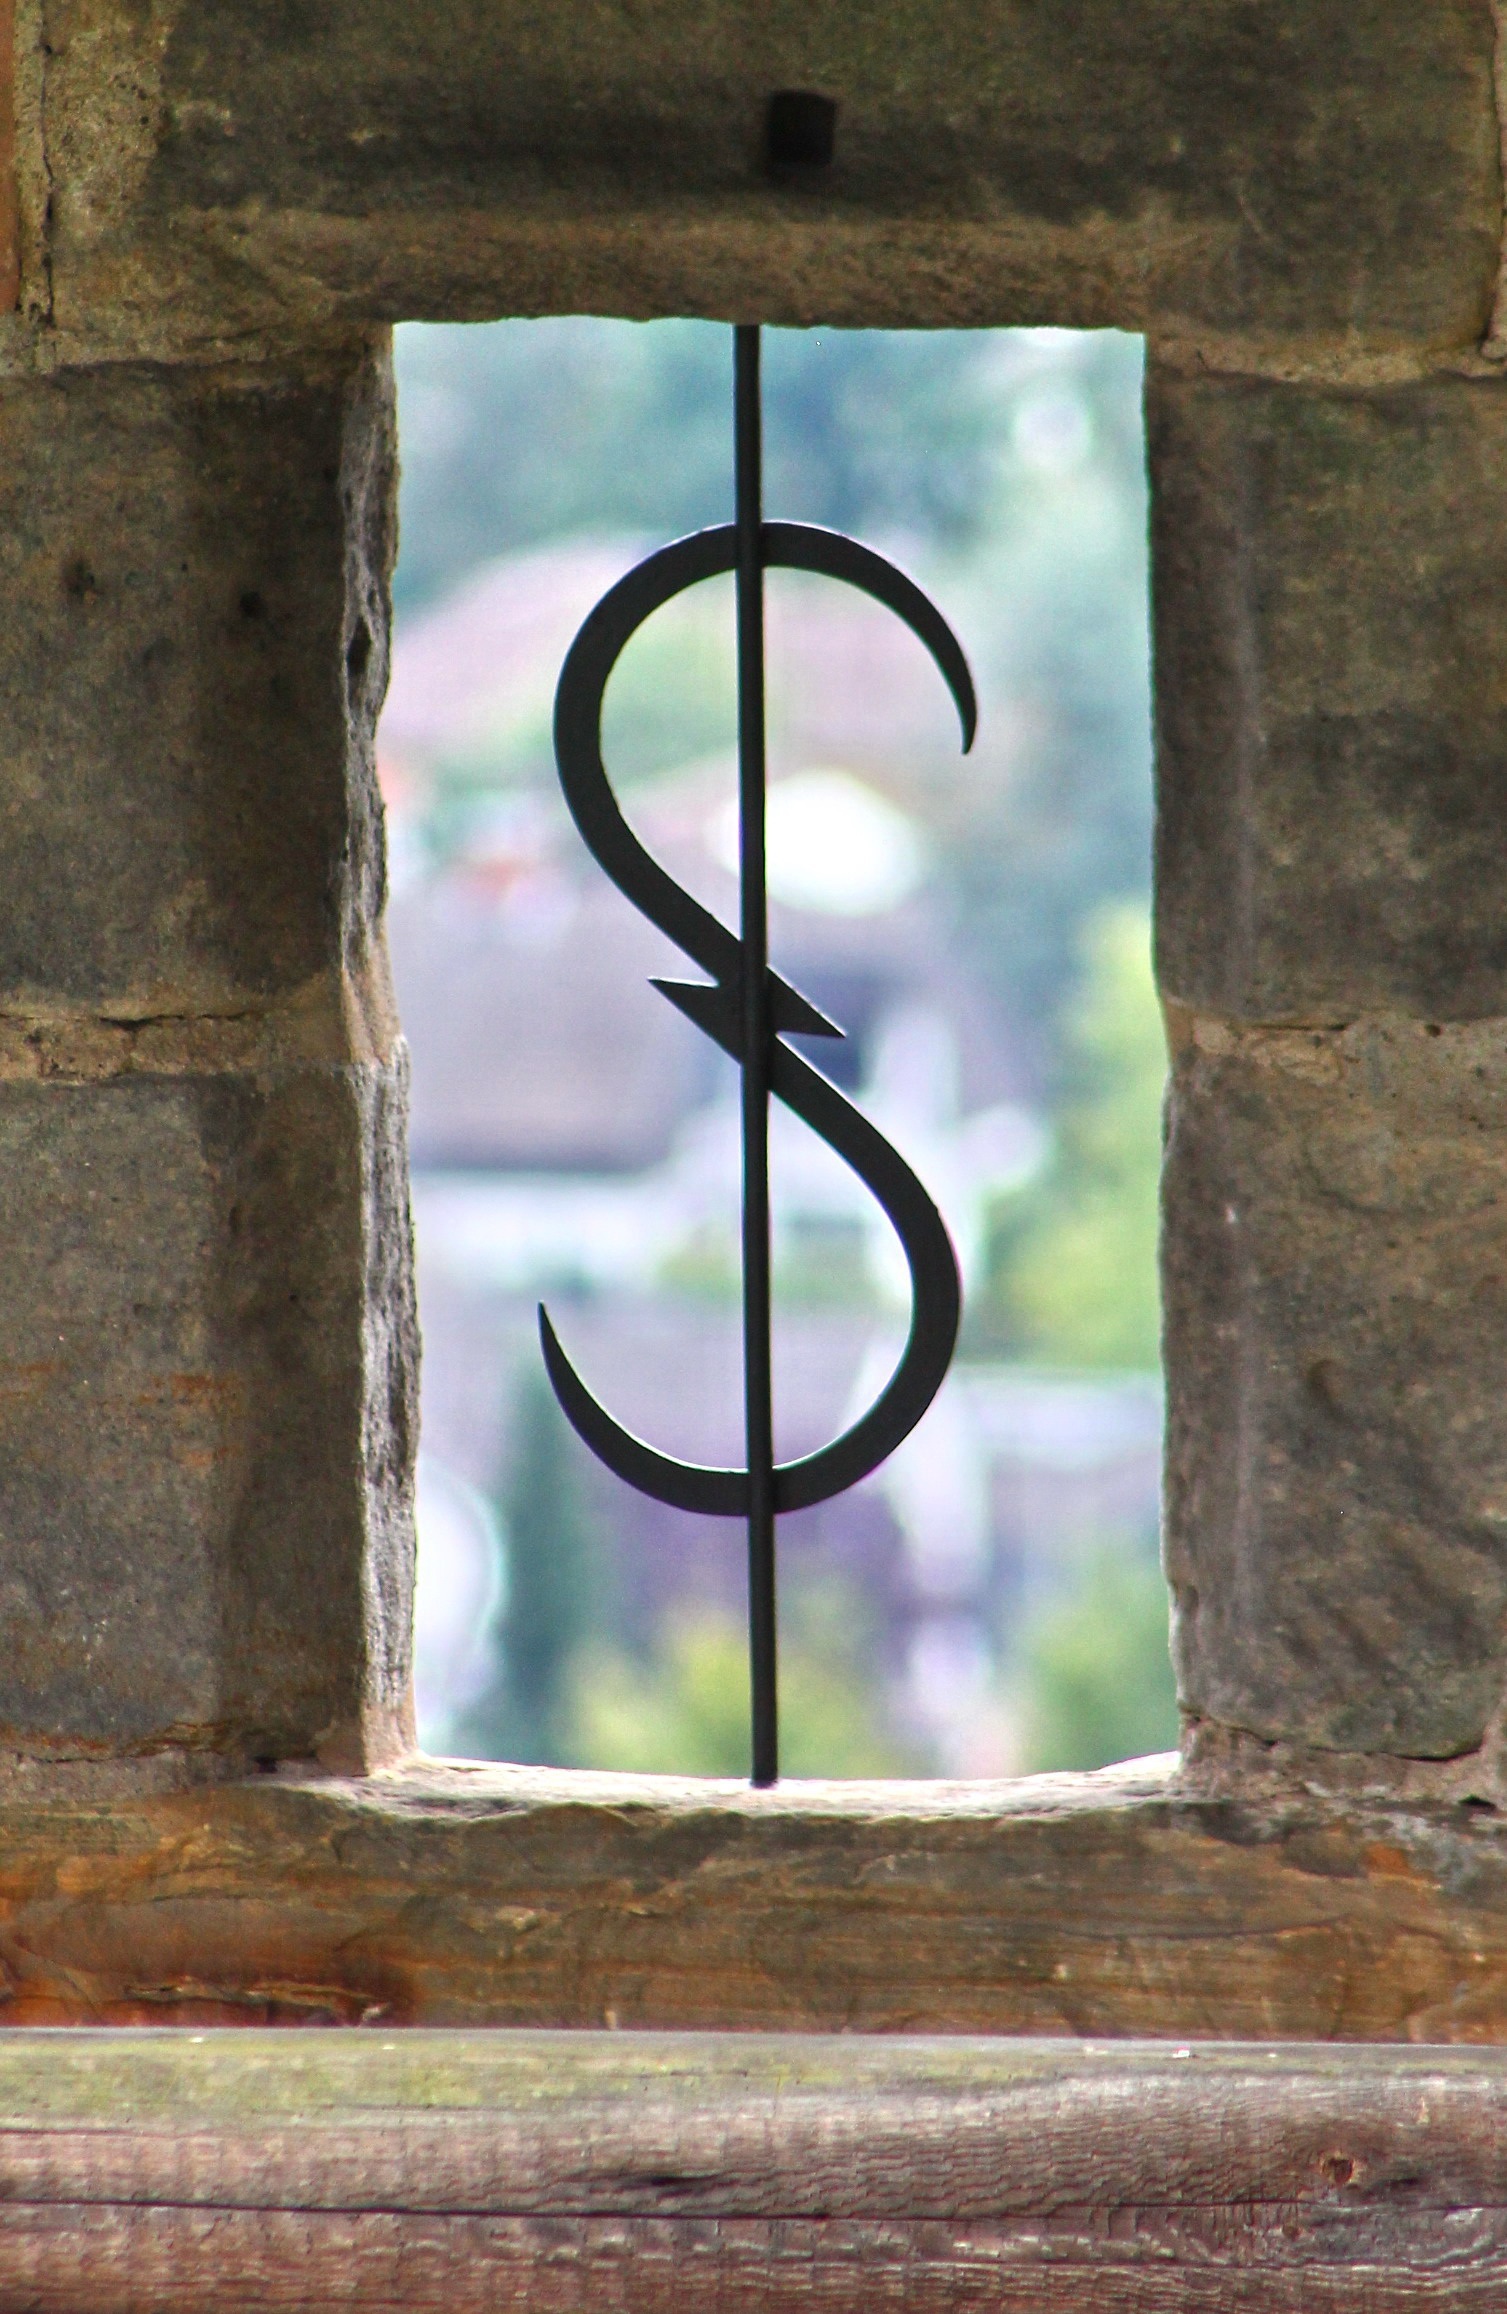
architecture, structure, wood, window, glass, number, building, old, wall, stone, arch, green, metal, castle, grate, stones, grid, iron, historically, masonry, natural stones